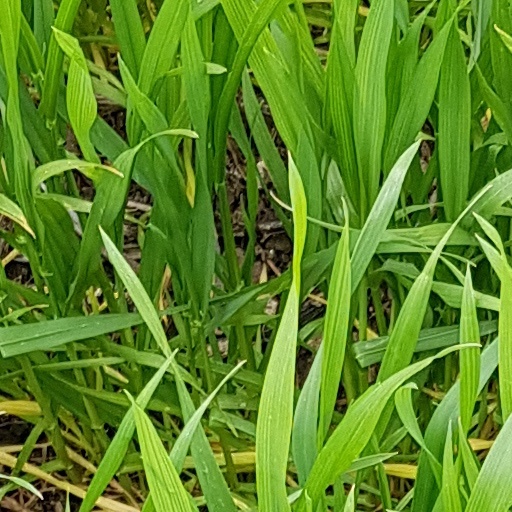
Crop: wheat